Daniel Elwell

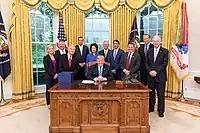
President Trump signs H.R. 302, the FAA reauthorization Act of 2018, with Elwell, Elaine Chao, and Members of Congress

Elwell was a Command Pilot for the U.S. Air Force and U.S. Air Force Reserve. Elwell fought in the Operation Desert Storm in a combat capacity. Elwell eventually reached the rank of lieutenant colonel. He retired soon after.